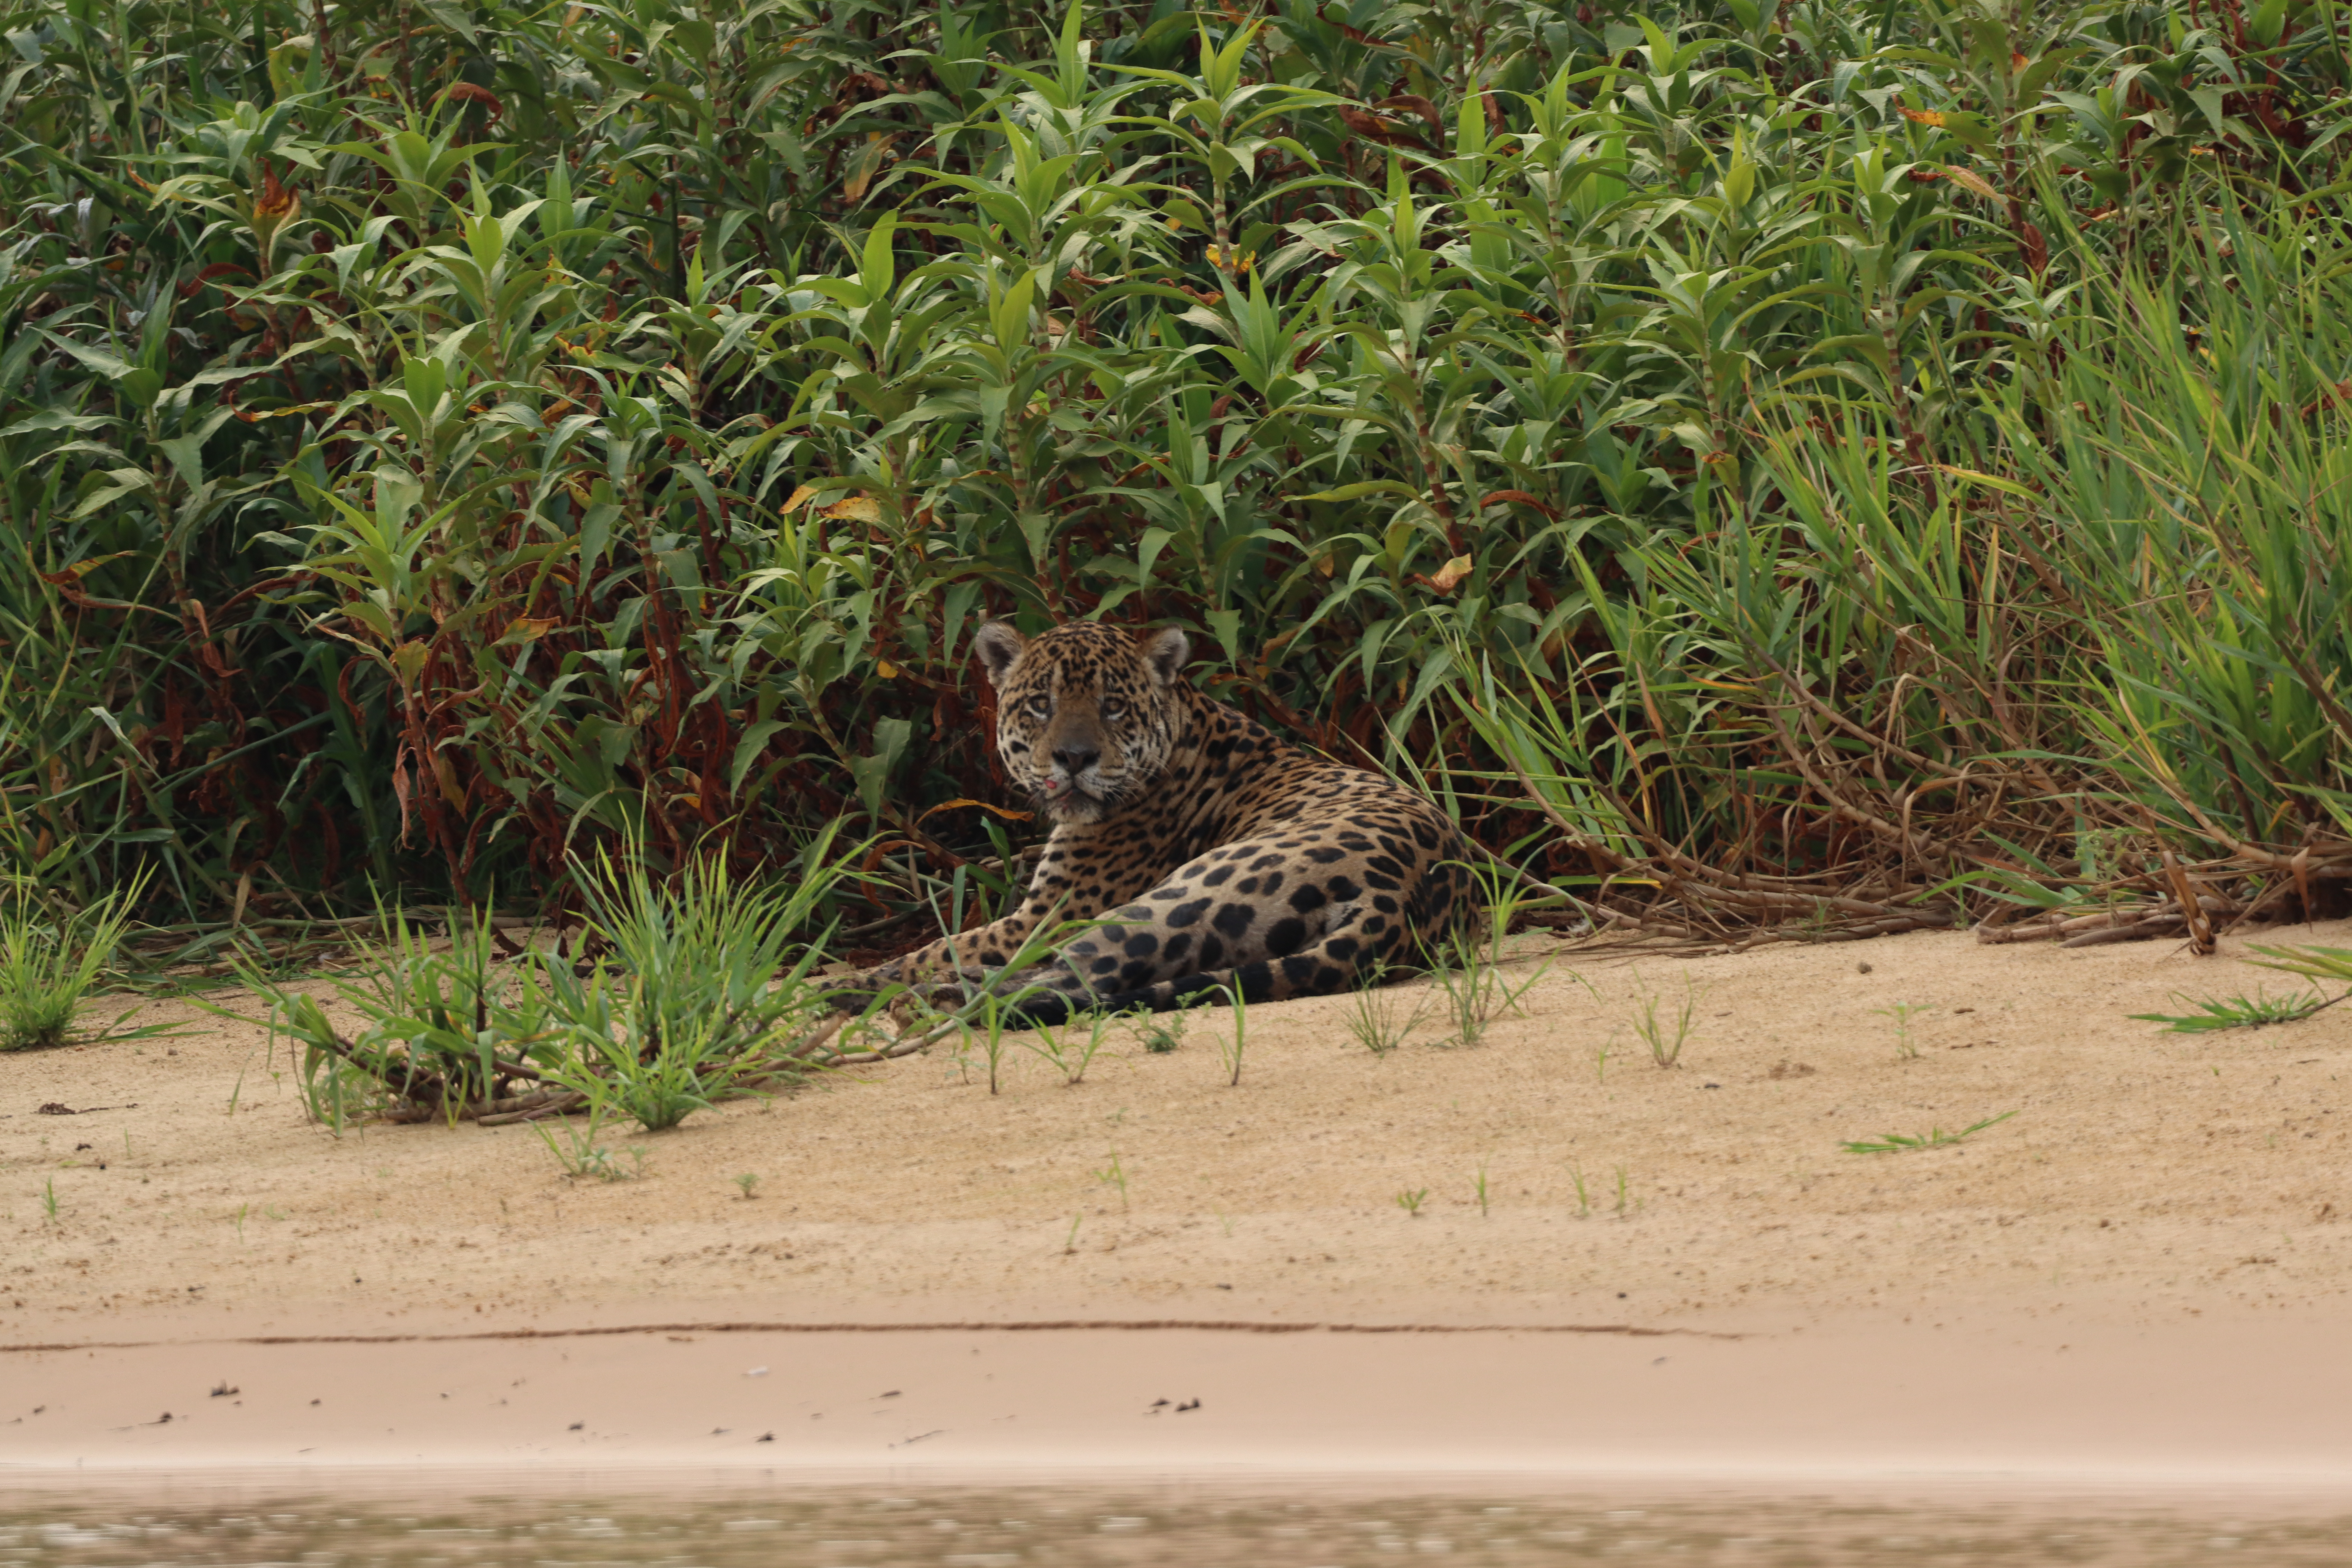
Jaguar: Tomas